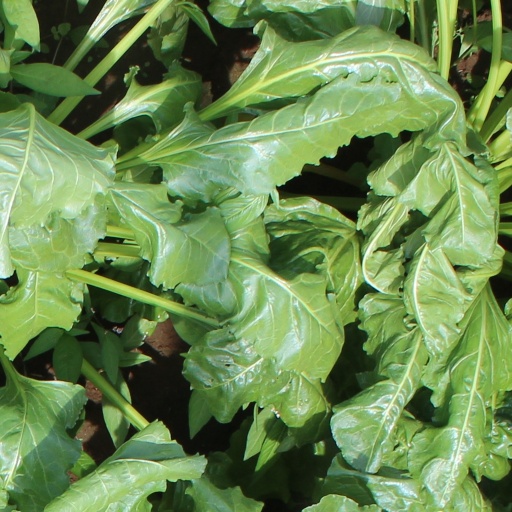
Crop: sugar beet